Sheikh Abdul Aziz

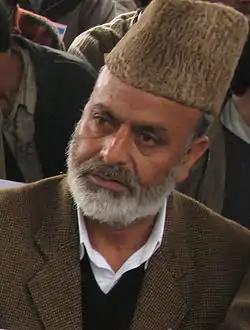
Sheikh Abdul Aziz (1952 – 11 August 2008) Chairman, Jammu Kashmir Peoples League and a prominent member of the All Parties Hurriyat Conference

Sheikh Abdul Aziz (1952 – 11 August 2008) was chairman of the Jammu Kashmir Peoples League and a prominent member of the All Parties Hurriyat Conference, an alliance of Kashmiri separatist groups active in Jammu and Kashmir. He was known for his advocacy of the right to self-determination of Kashmir and believed that an independent plebiscite under UN supervision could bring peace in South-Asia.